The Roaches

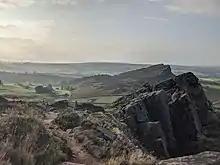
Looking southeast over the Roaches and Hen Cloud

The Roaches, Hen Cloud and Ramshaw Rocks are formed from a thick bed of coarse sandstone ('gritstone') of Namurian age, a subdivision of the NW European Carboniferous system from ca 315 to 326.4 Ma, which occurs widely across the Peak District and takes its name, the Roaches Grit, from this location. The nearby Five Clouds are formed from a thinner bed of similar sandstone known as the Five Clouds Sandstone. These sandstones originated as delta sands dropped by major rivers draining a mountainous landmass to the north. The sandstone beds of both The Roaches and Hen Cloud dip moderately steeply to the east into the north–south-aligned syncline known as the Goyt Trough. The same beds at Ramshaw Rocks dip steeply to the northwest into the syncline. The southern end of the Roaches is defined by the presence of an east–west fault that runs through the col separating the Roaches from Hen Cloud.